Answer in natural language. Is black colour chair (highlighted by a red box) further away or in front of black colour chair (highlighted by a blue box)? Choose between the following options: in front or further away
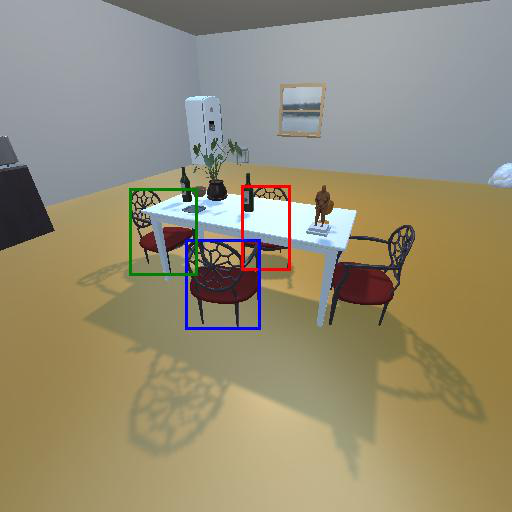
<answer>further away</answer>